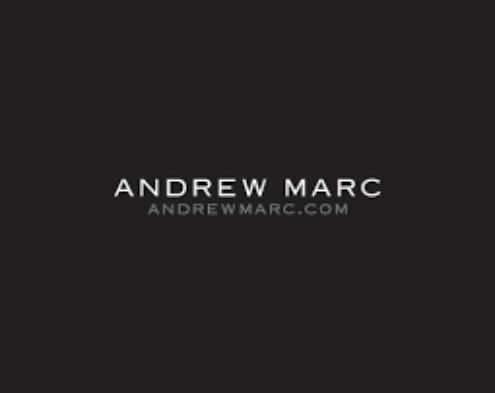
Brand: Andrew Marc
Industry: Clothes